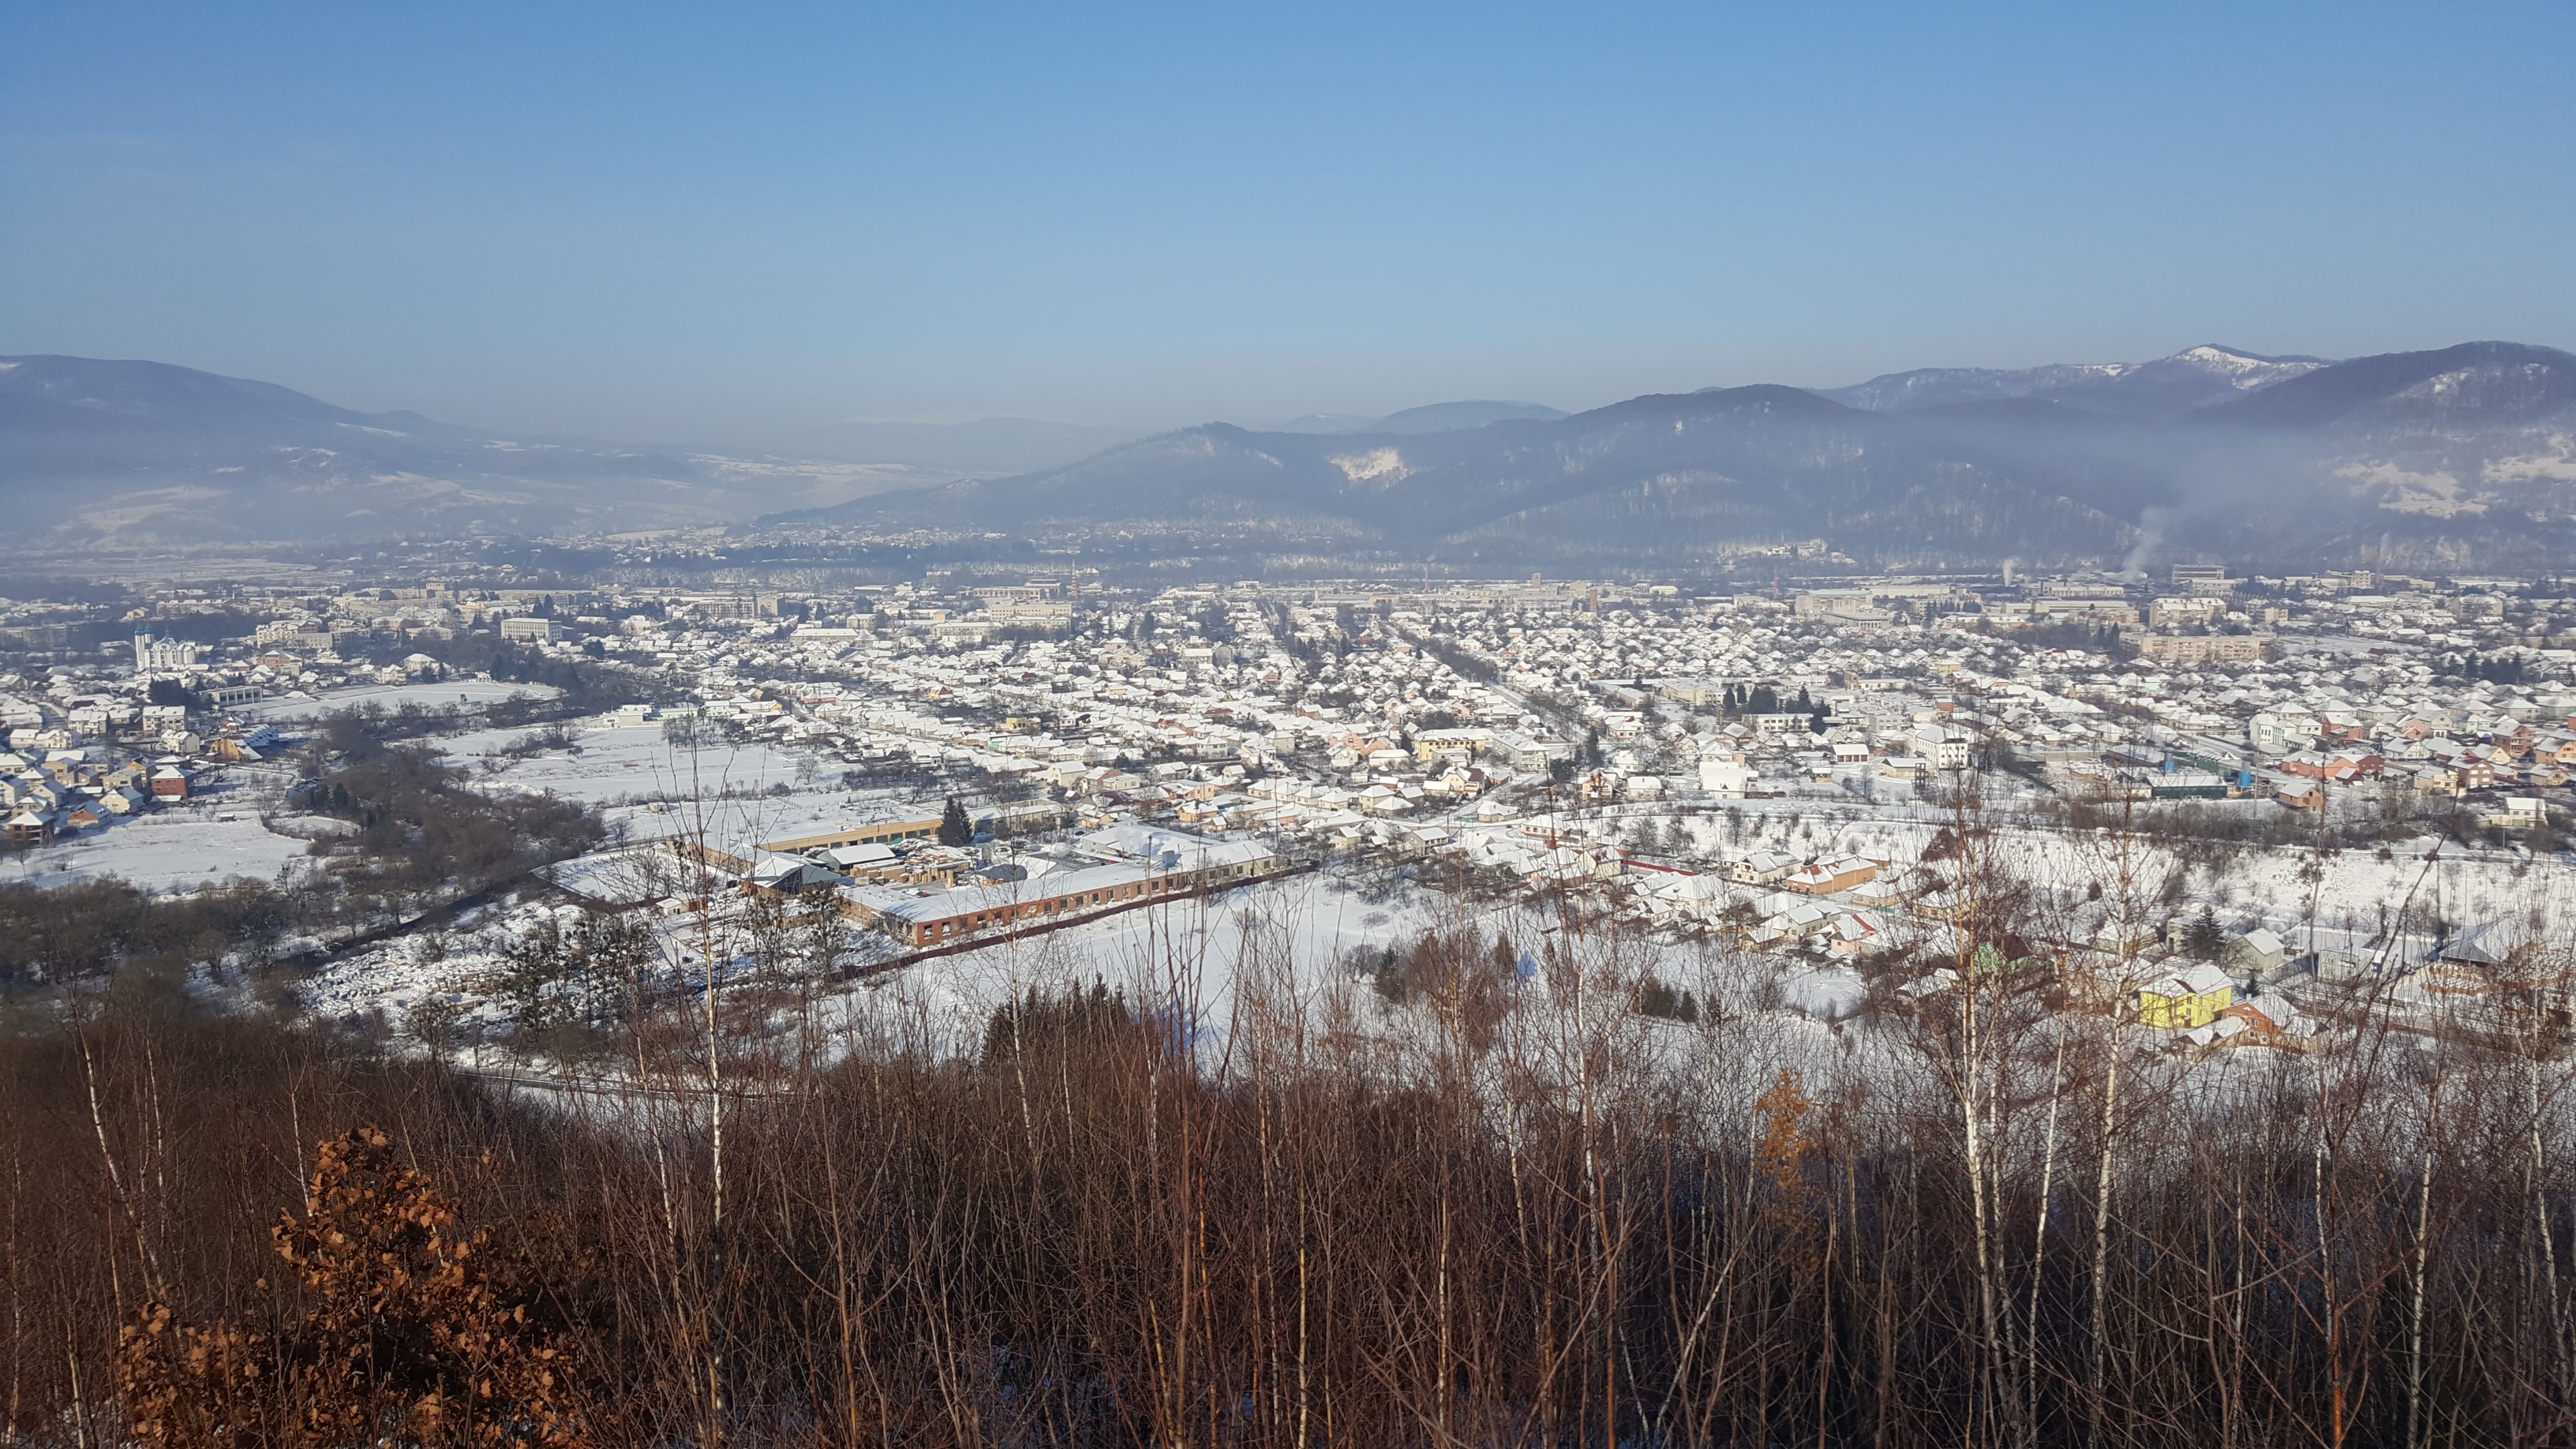
landscape, mountain, snow, winter, sky, morning, hill, city, mountain range, cityscape, panorama, journey, weather, season, mountains, beauty, ukraine, aerial photography, geographical feature, atmospheric phenomenon, mountainous landforms